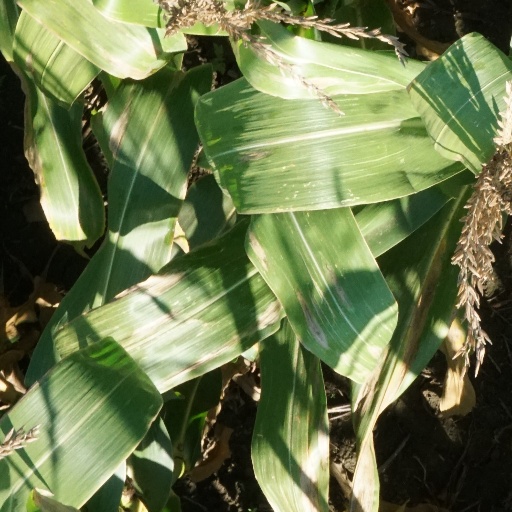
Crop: maize; corn